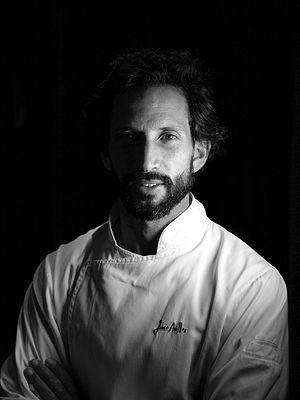
José de Avillez Burnay Ereira plus connu par José Avillez, est un chef de cuisine et entrepreneur portugais. C’est un des chefs les plus réputés du Portugal. Au début de 2012, José Avillez a inauguré le restaurant Belcanto, totalement renouvelé. En 2014, le Belcanto a reçu la deuxième étoile Michelin, ayant été considéré, en 2015, comme l’un des meilleurs restaurants du monde par la liste The World’s 50 Best Restaurants, organisée par la revue « Restaurant ». Actuellement, il a plusieurs restaurants à Lisbonne et à Porto. Son type de cuisine, contemporaine et d’inspiration portugaise, lui a déjà apporté plusieurs distinctions nationales et internationales, y compris celle de « Chef de cuisine de l’année », en 2015, délivré par la revue « WINE ».